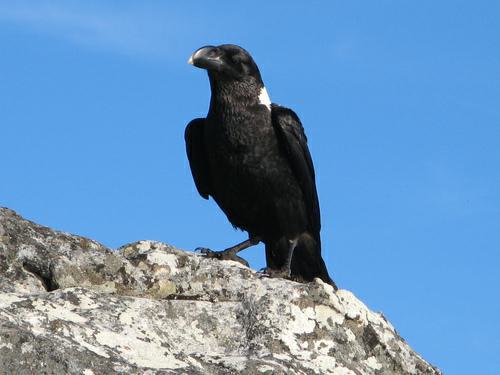
A photo of a white necked raven